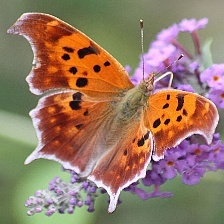
Species: QUESTION MARK
Butterfly family (ImageNet category): admiral